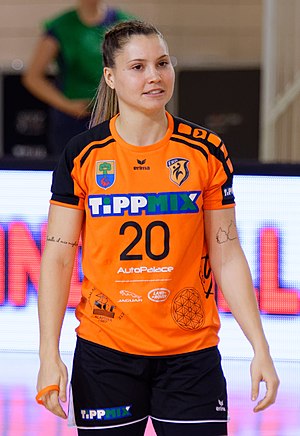
Larissa Araújo
Araújo i 2016
Larissa Faiz Munhoz Araújo er en kvindelig brasiliansk håndboldspiller, som spiller i rumænske CS Universitatea Cluj-Napoca og Brasiliens kvindehåndboldlandshold.